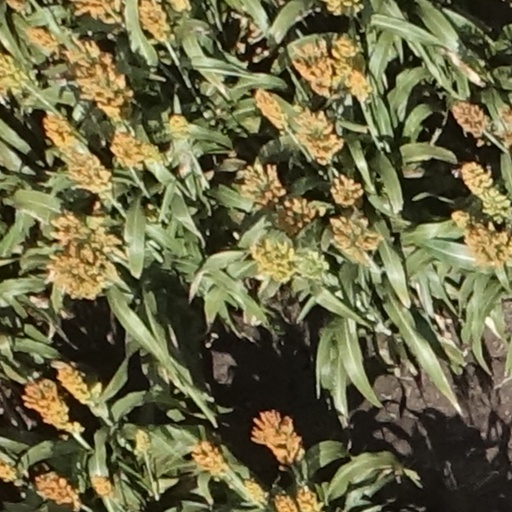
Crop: sorghum